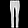
Label: Trouser